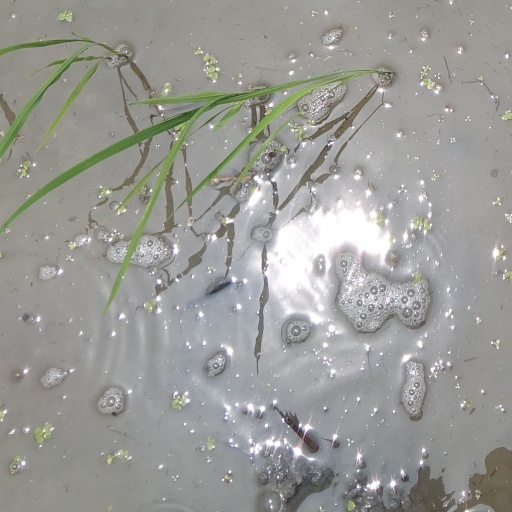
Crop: rice